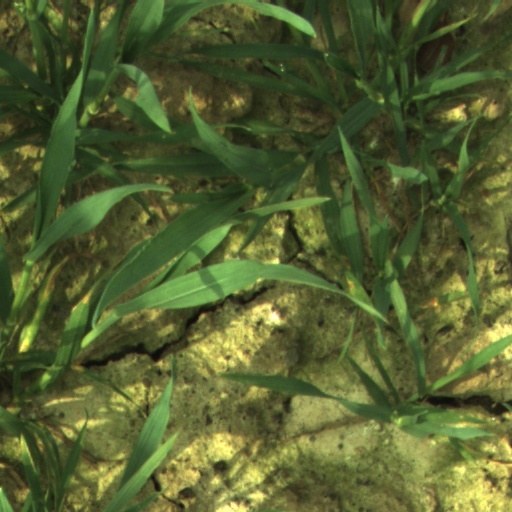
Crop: wheat